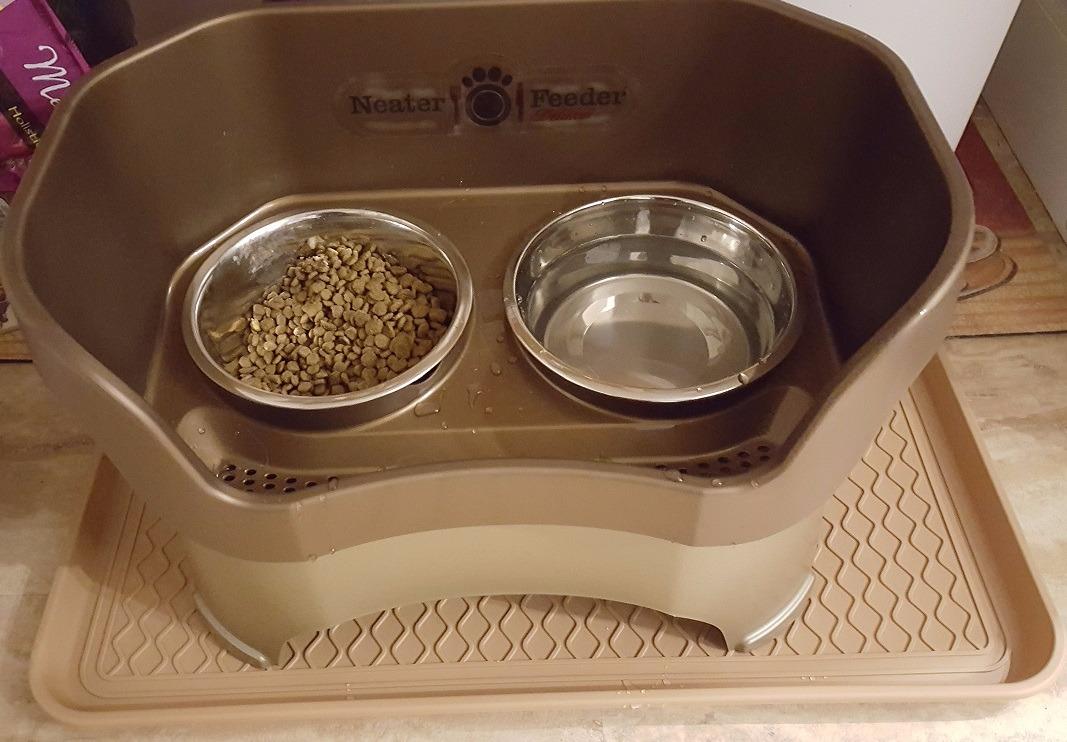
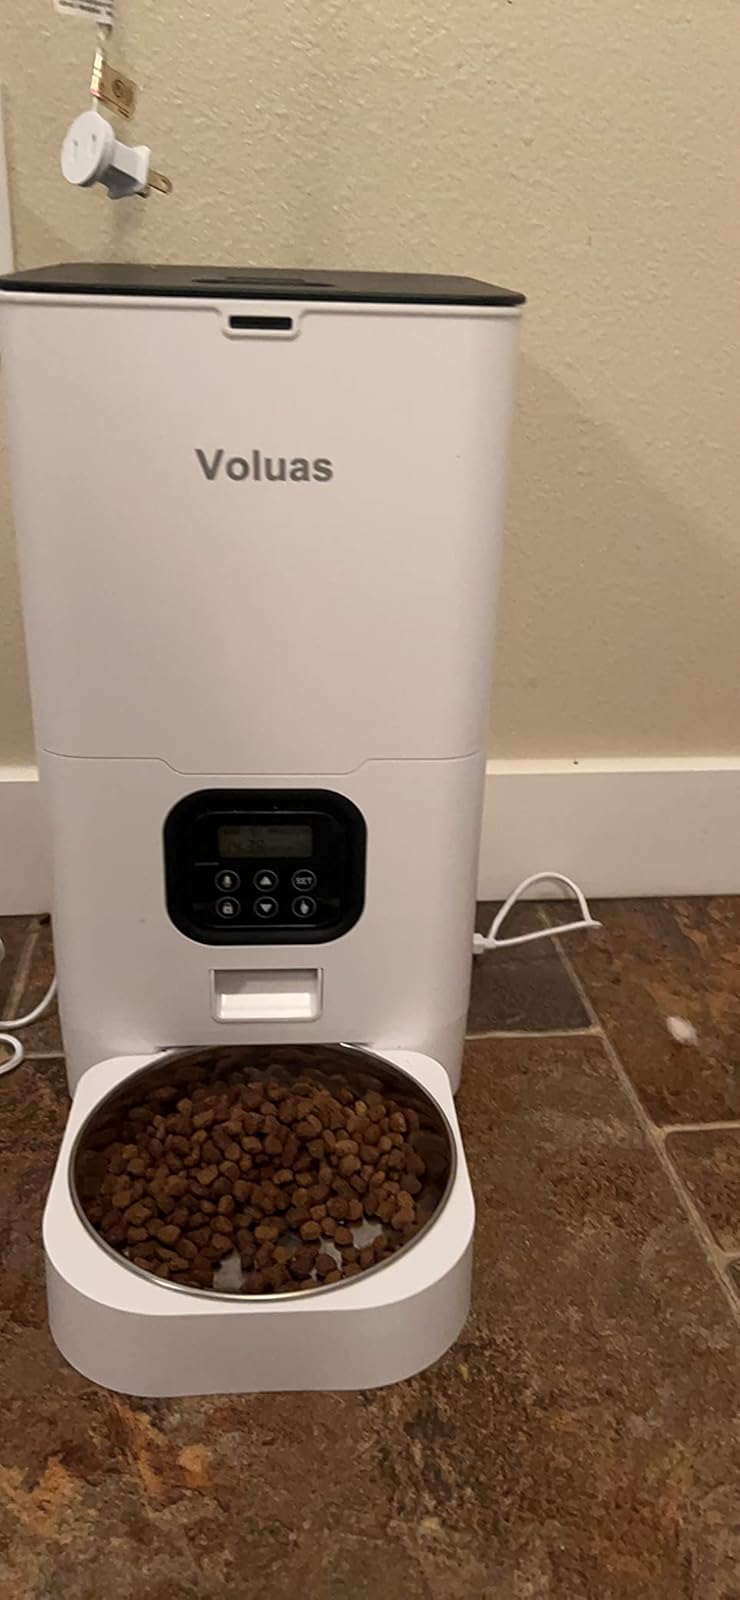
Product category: items_feeder
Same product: no